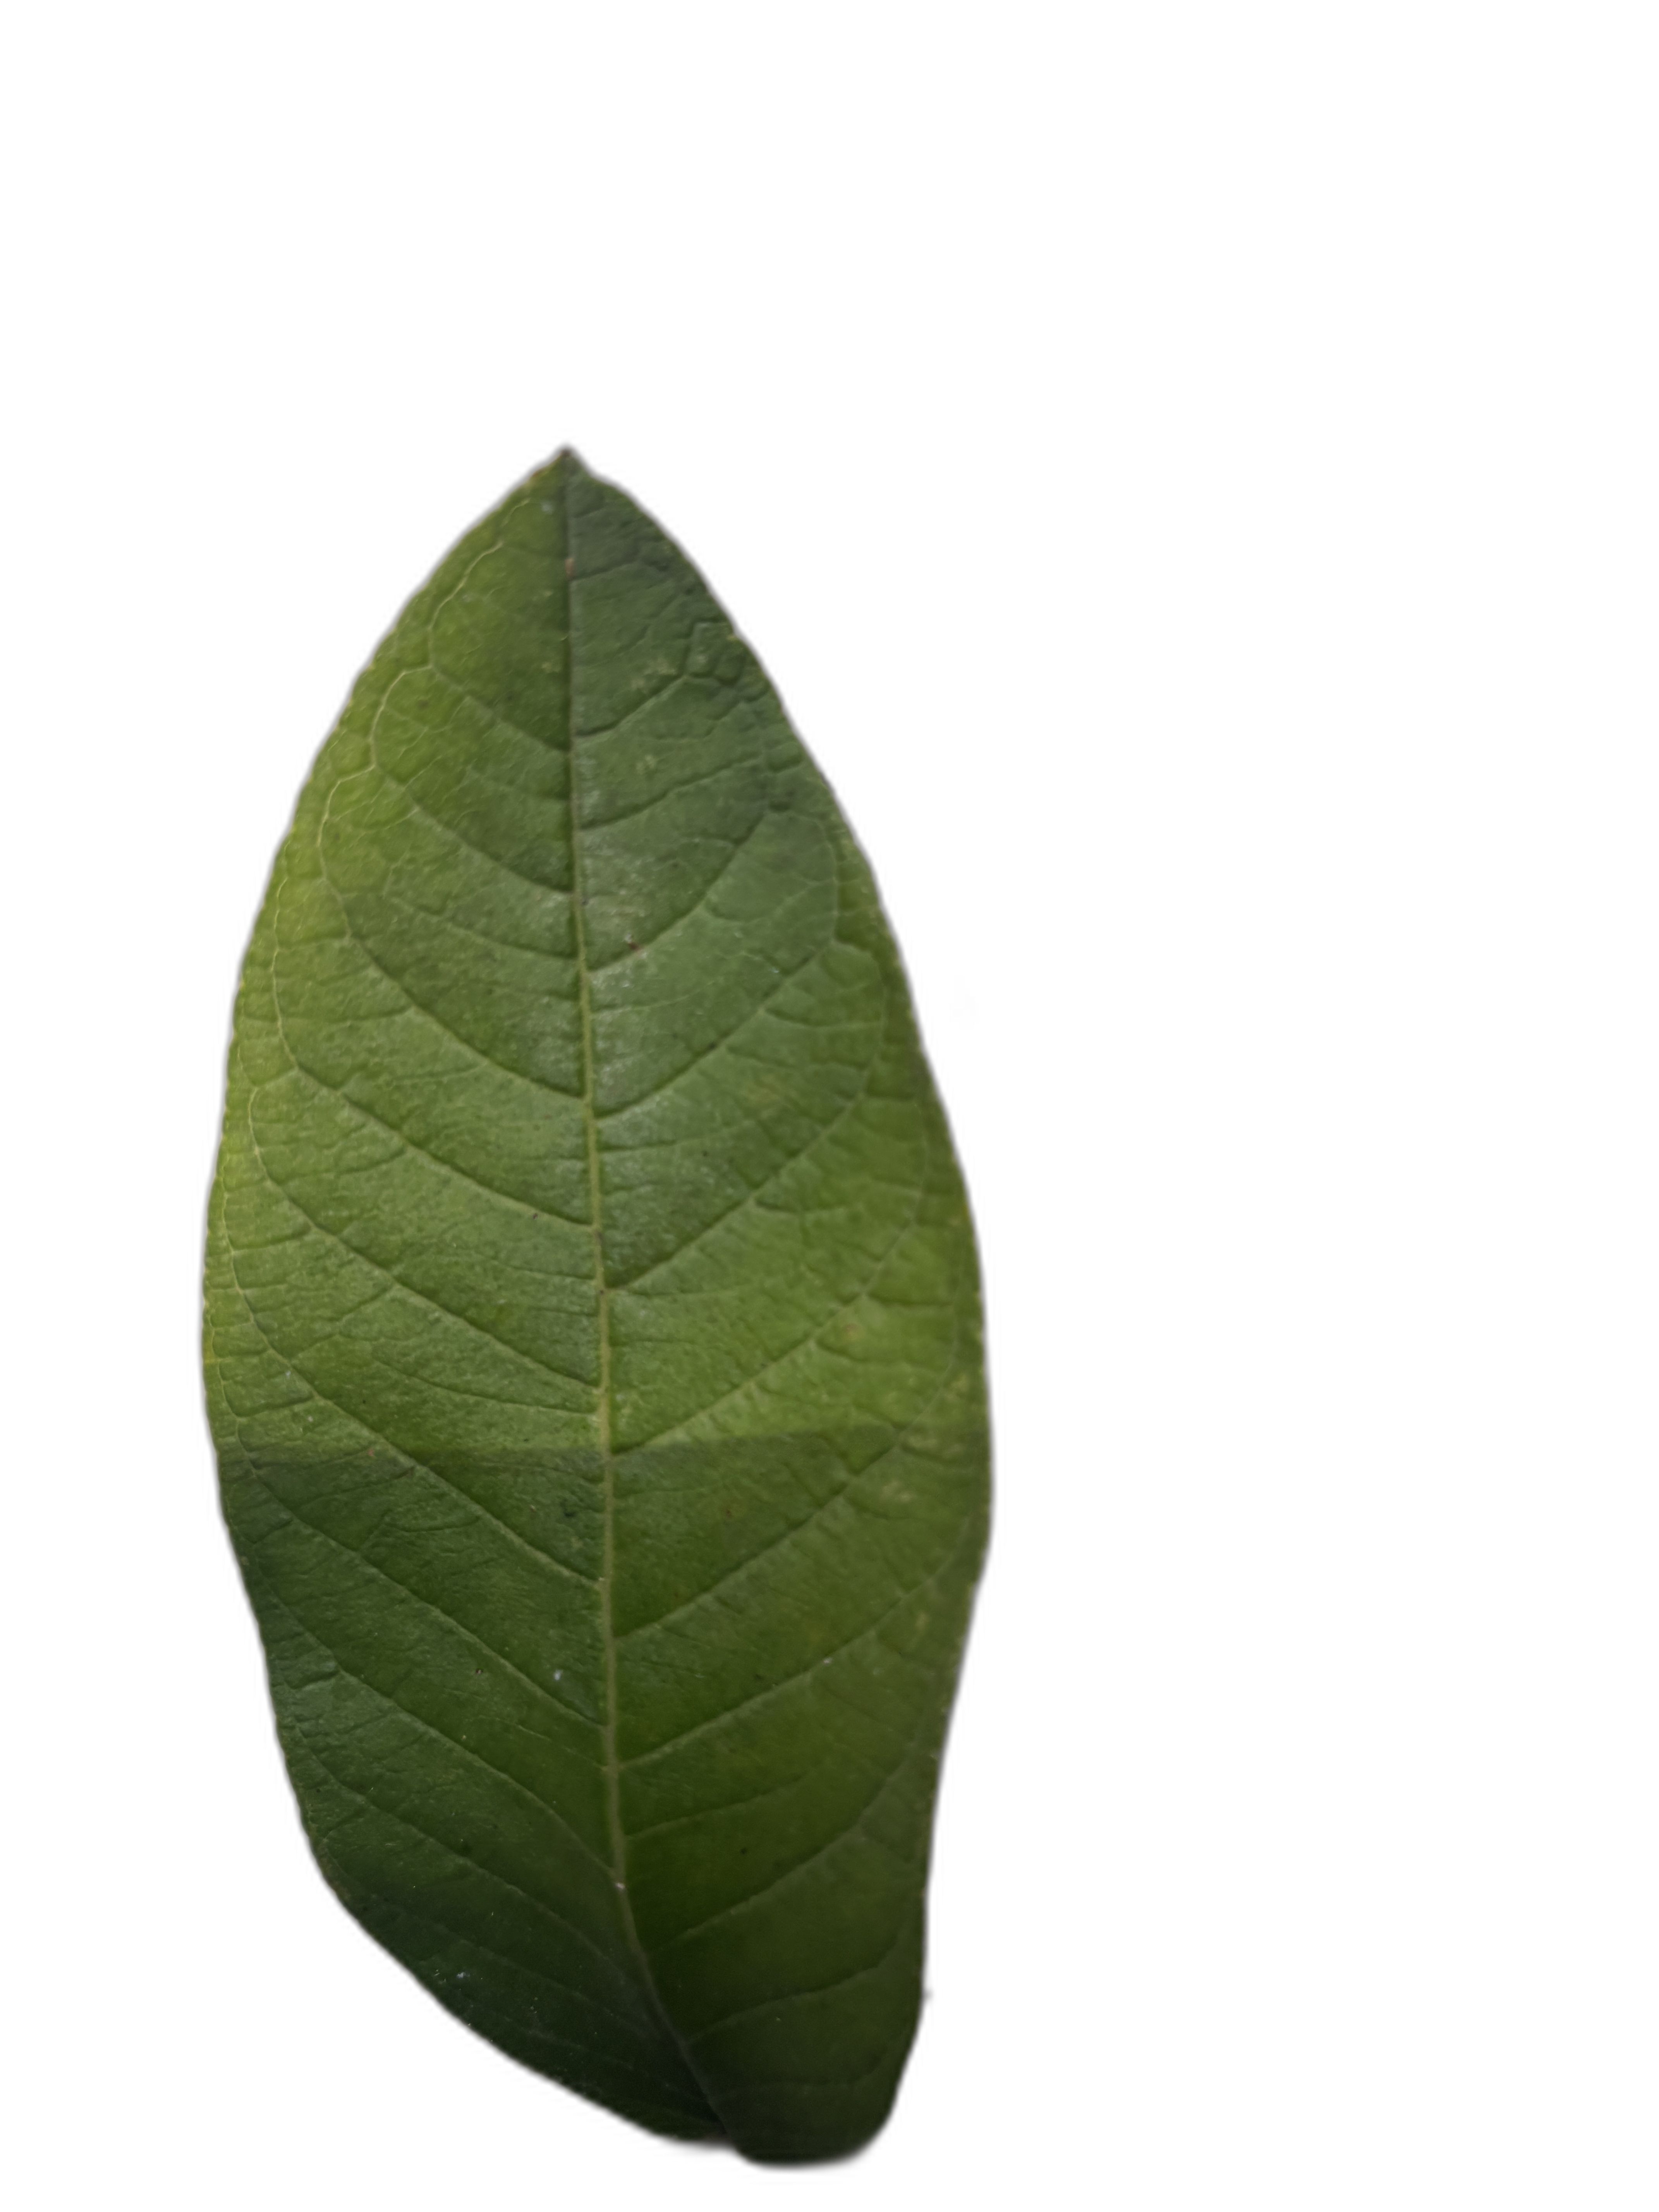
Plant part: leaf
Disease: Healthy